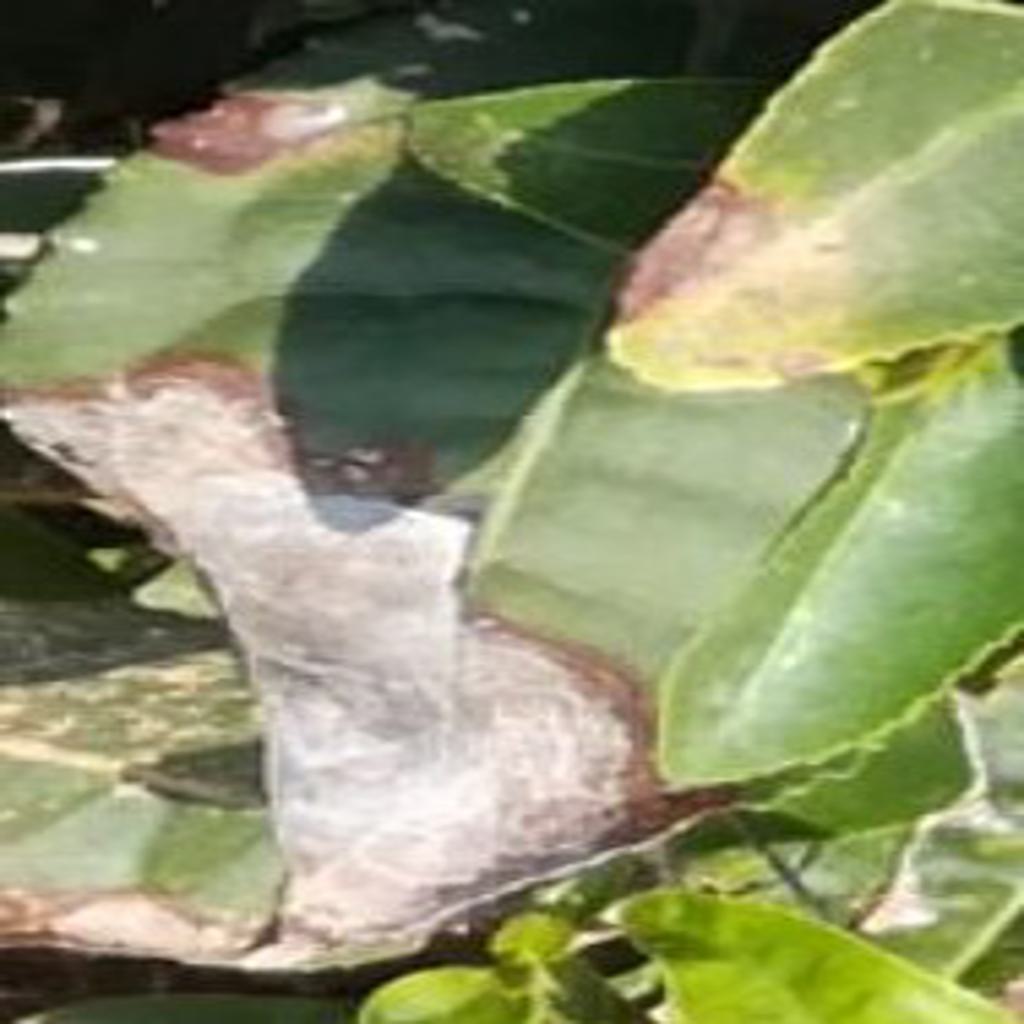
Label: Tea leaf blight